Weimar Altarpiece

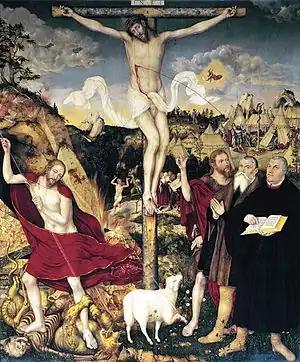
Detailed image of the central piece of altar

As in almost all cases of Cranach Post-Reformation altarpieces, there is also a great deal of Christocentric Lutheran symbolism, Christian allegory and Protestant theological concept of Five solas depicted in the Weimar altarpiece, with each image referring to salvation alone in Jesus, emphasizing the sacrifice of Jesus in Solus Christus. The altarpiece is "Christ-centered" with main focus on the crucified Christ with John the Baptist pointing up at Jesus and index finger from his other hand to the Agnus Dei, while Lucas Cranach the Elder and Martin Luther are standing on the right side. Christ's image is repeated on the left side, he is depicted defeating Satan and conquering death. Cranach is depicted being washed by the blood of Jesus, while there is an open Bible in Luther's hand with his index finger pointing at the Bible to signify the importance of preaching of the Word of God and the doctrine of Sola scriptura. In the background, the fallen nature of mankind is depicted through a scene of the Expulsion from the Garden of Eden, along with the Old Testament narrative of the revelation of the Ten Commandments, the Brazen Serpent, Moses preaching to Israelites and Annunciation to the shepherds. When the triptych is closed, the outer sides of the wings depict the Biblical scenes of Baptism of Jesus and Resurrection.The altarpiece also serves as a grave monument to John Frederick I, his wife Sibylle of Cleves and their descendants who were laid to rest beneath the vault in front of the altar, with their names carved on the predella in the form of an epitaph and their images depicted on the outer wings of the triptych.